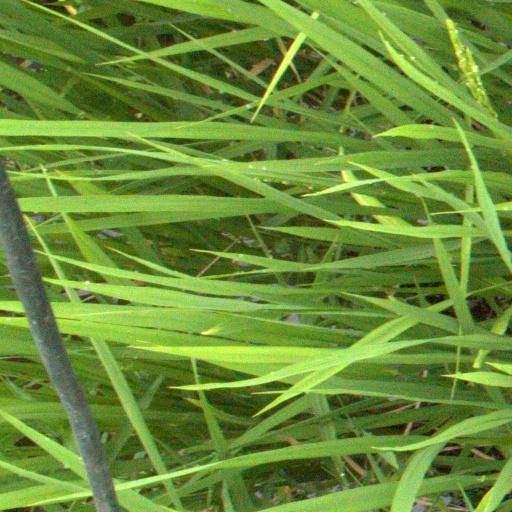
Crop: rice